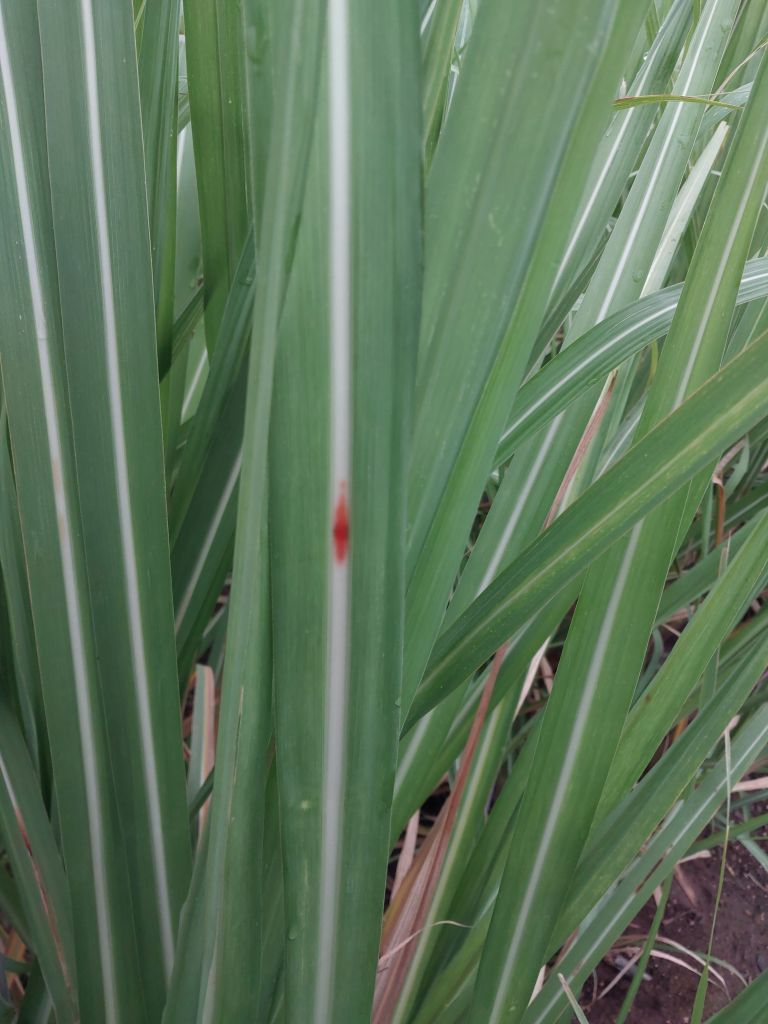
Label: Brown Spot